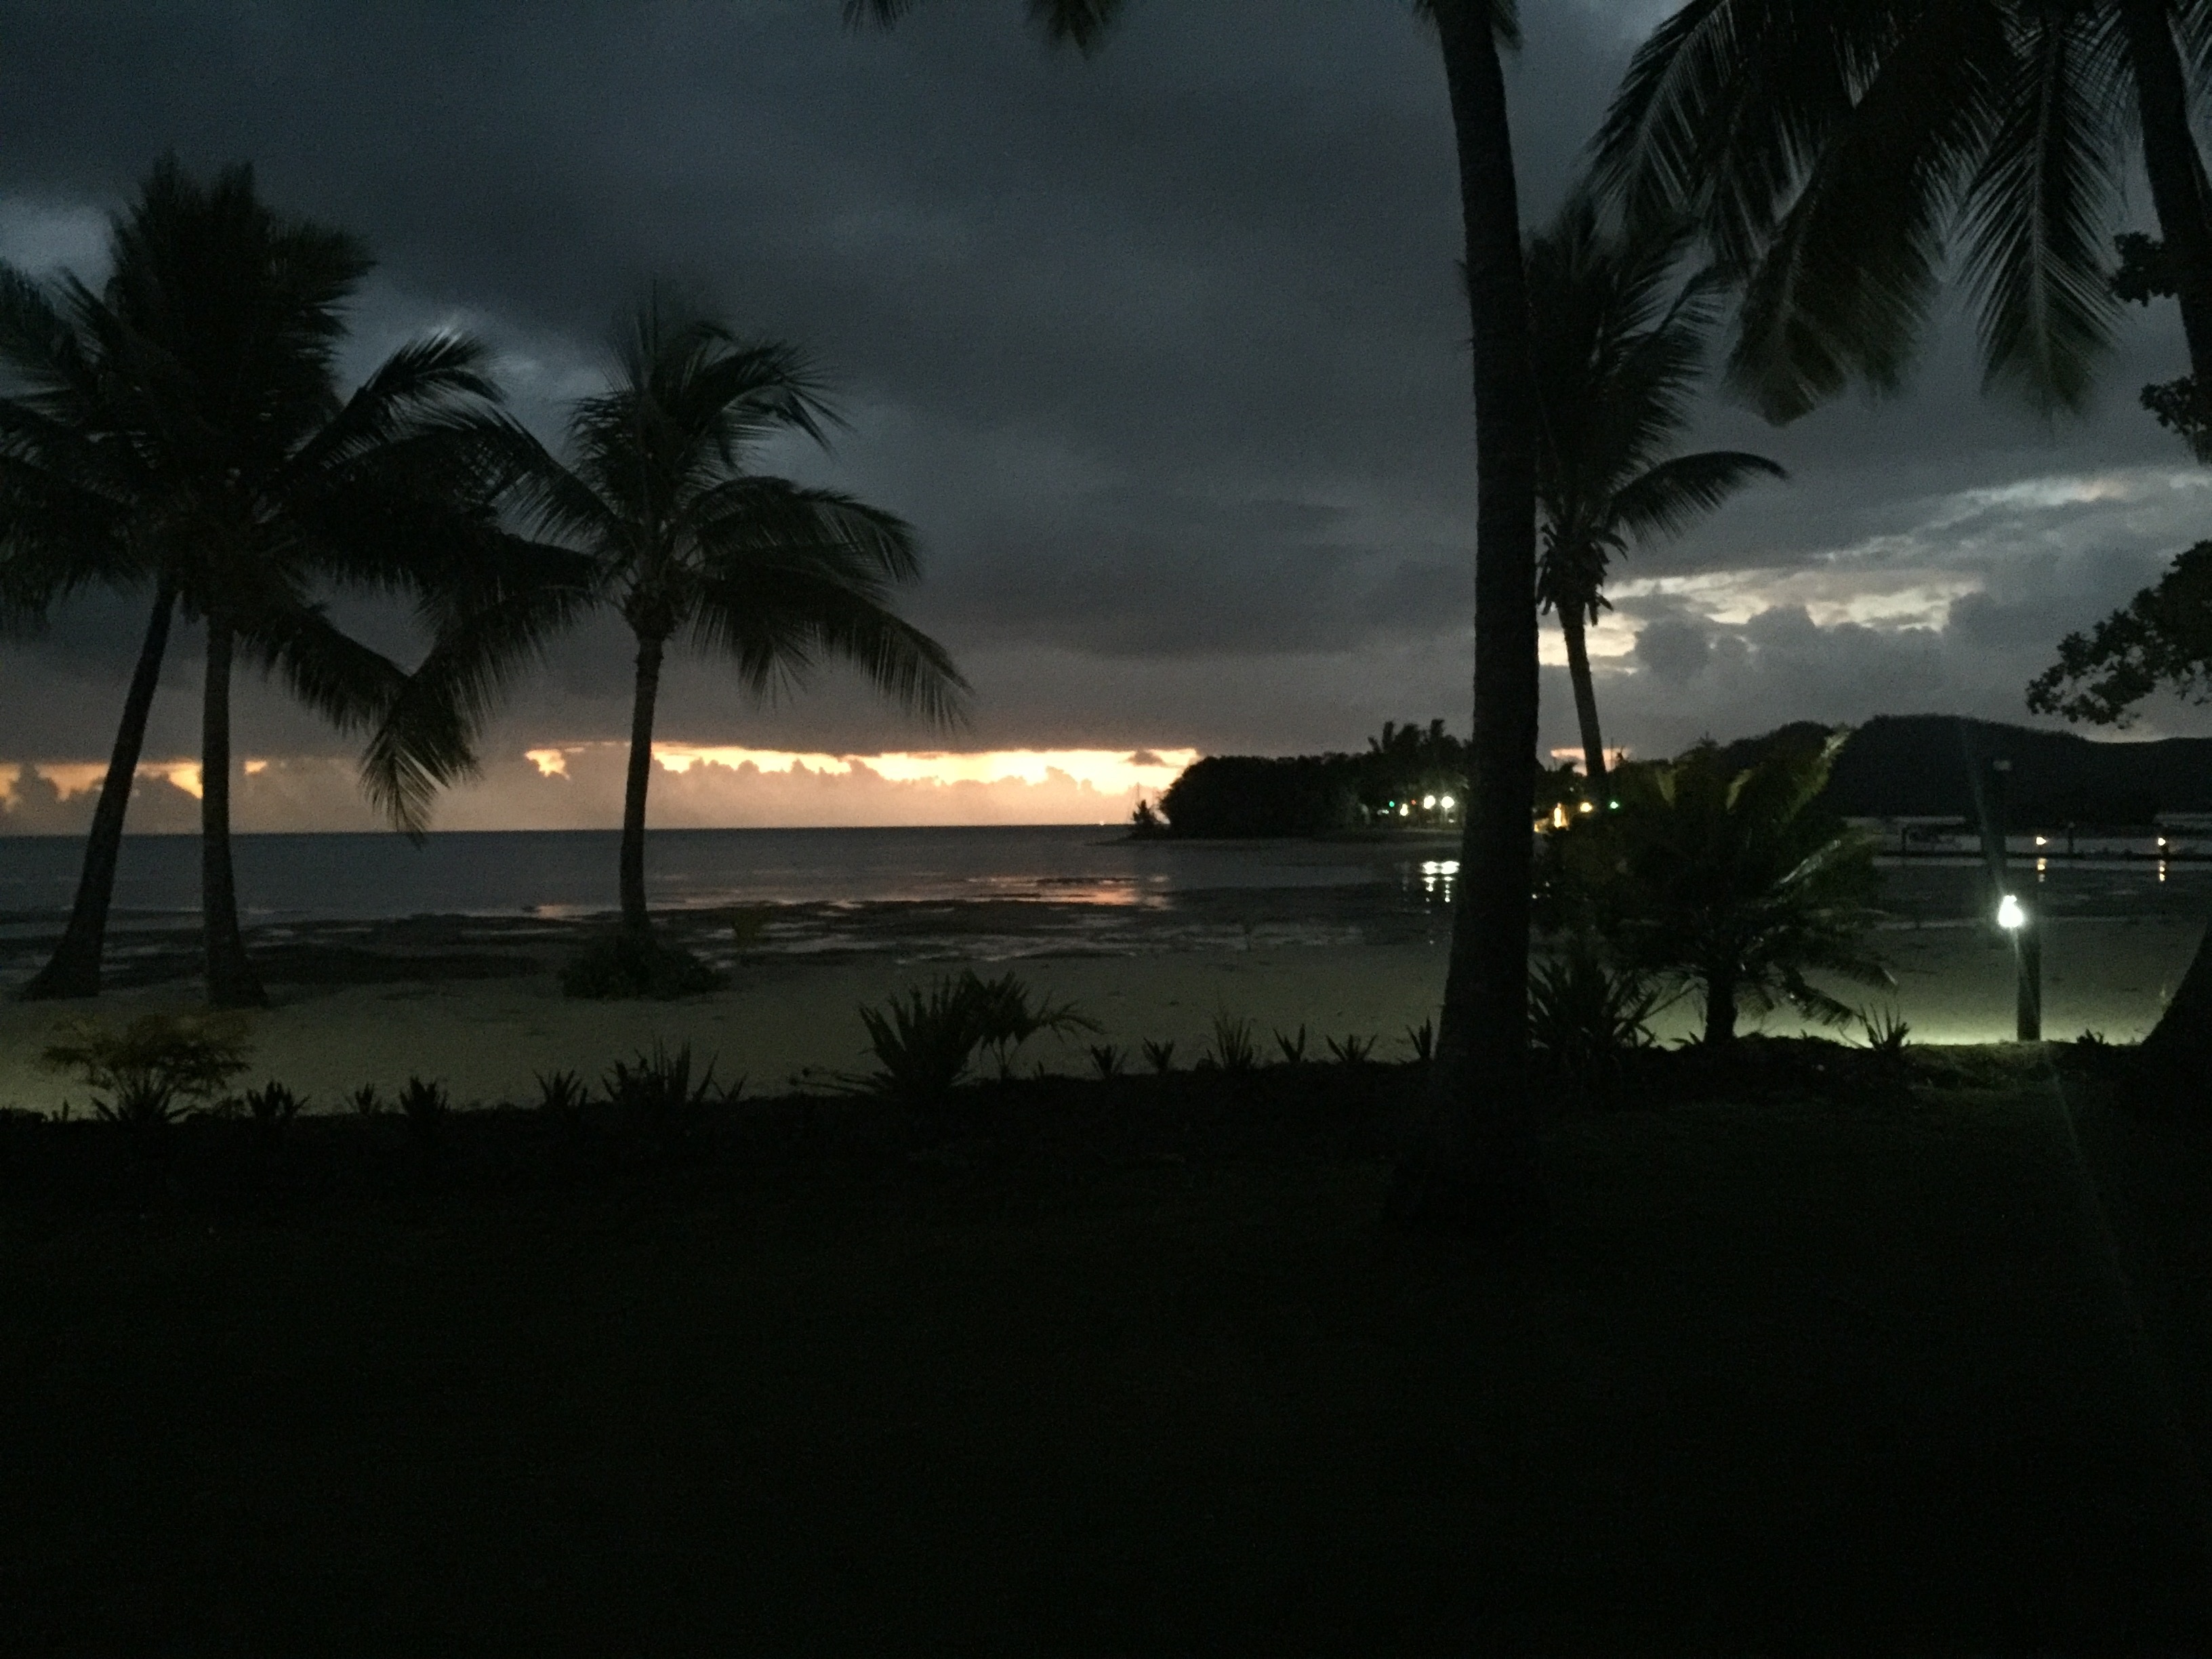
sea, ocean, light, cloud, sunrise, sunset, night, sunlight, morning, wave, dawn, atmosphere, dusk, evening, reflection, darkness, lighting, moonlight, atmospheric phenomenon